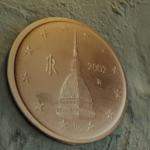
Coin value: 2cents
Country: it
Edition: standard